Alexandre Debain

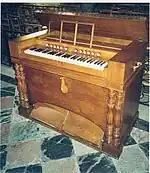
Harmonium Debain

Alexandre-François Debain (6 July 1809 – 3 December 1877) was a French inventor who developed the harmonium. He made a new action system, in which, when depressing a note on the keyboard, a valve opened thereby emitting sound from the instrument. He patented it in Paris in 1842.